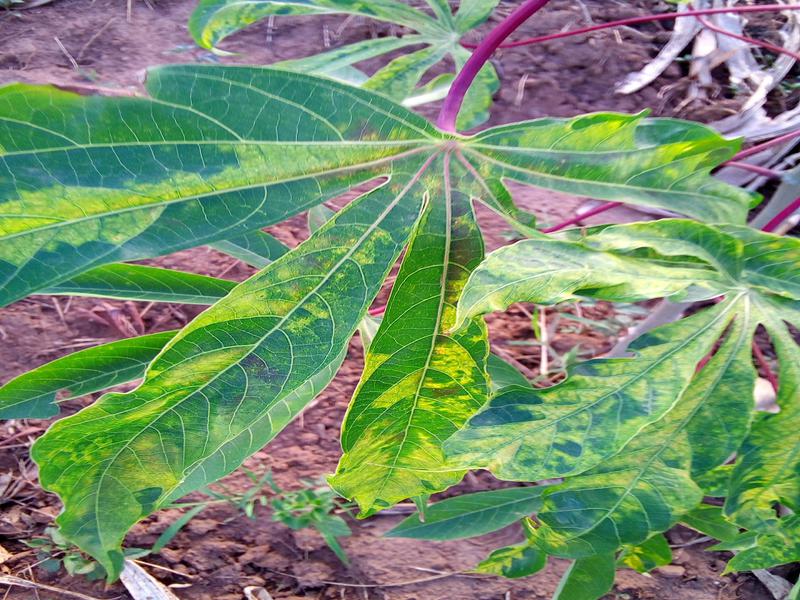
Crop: cassava
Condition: mosaic_disease